Slaten-LaMarsh House

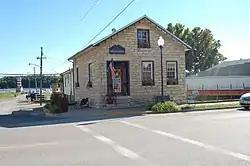

The Slaten-LaMarsh House is a historic house located at 25 E. Main St. in Grafton, Illinois. The house was built circa 1840 for D.C. Slaten, the first mayor of Grafton. The house has a side hall plan, a design featuring a hall on one side and rooms connected by the hall on the other. It is a rare -story side-hall plan house, as other houses using the plan in Grafton are all two stories. Locally quarried limestone was used to build the house; at the time of its construction, Grafton limestone was only used to build structures within the city, though it later became a widespread building material in the region. The limestone blocks on the front facade are visibly more ashlar than those on the sides, a masonry choice which gives the front corners a quoin-like appearance.